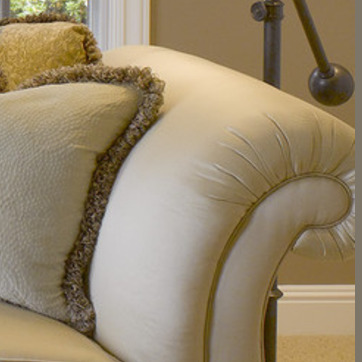
Material: leather